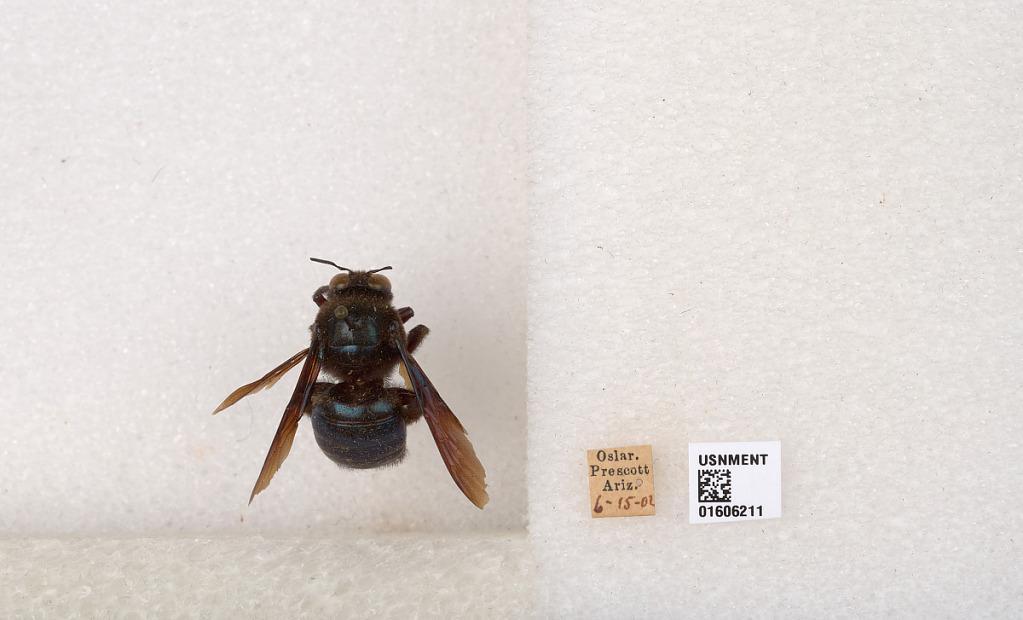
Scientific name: Xylocopa (Xylocopoides) californica arizonensis Cresson
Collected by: Oslar
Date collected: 1902-6-15
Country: United States
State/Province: Arizona
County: Yavapai
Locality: Prescott
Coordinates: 34.54, -112.469